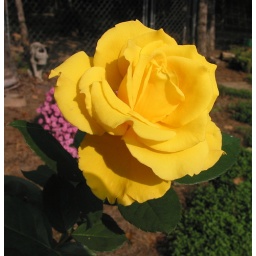
A yellow rose in Deanna's garden in the morning sun.